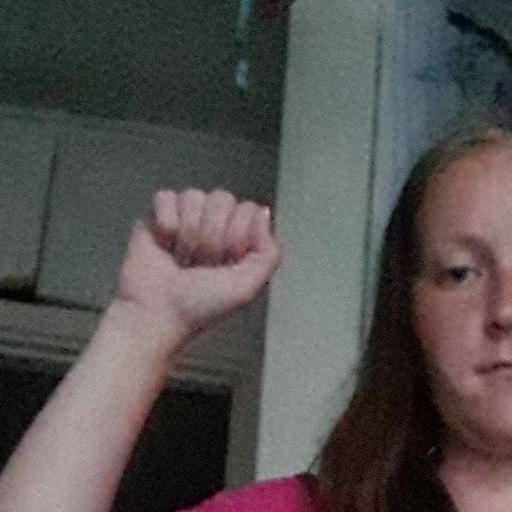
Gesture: fist